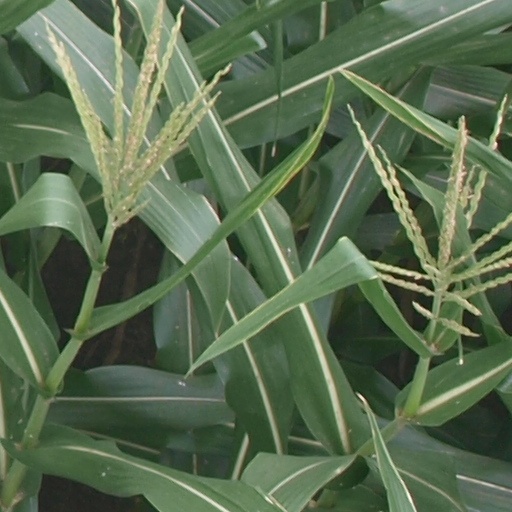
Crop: maize; corn